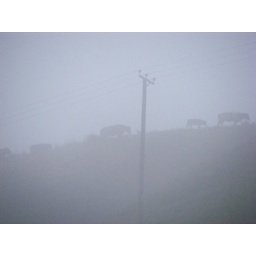
Typical British summer, rain, rain, rain, low cloud and only 15 degrees C. Our new neighbours, cows in the clouds!!!